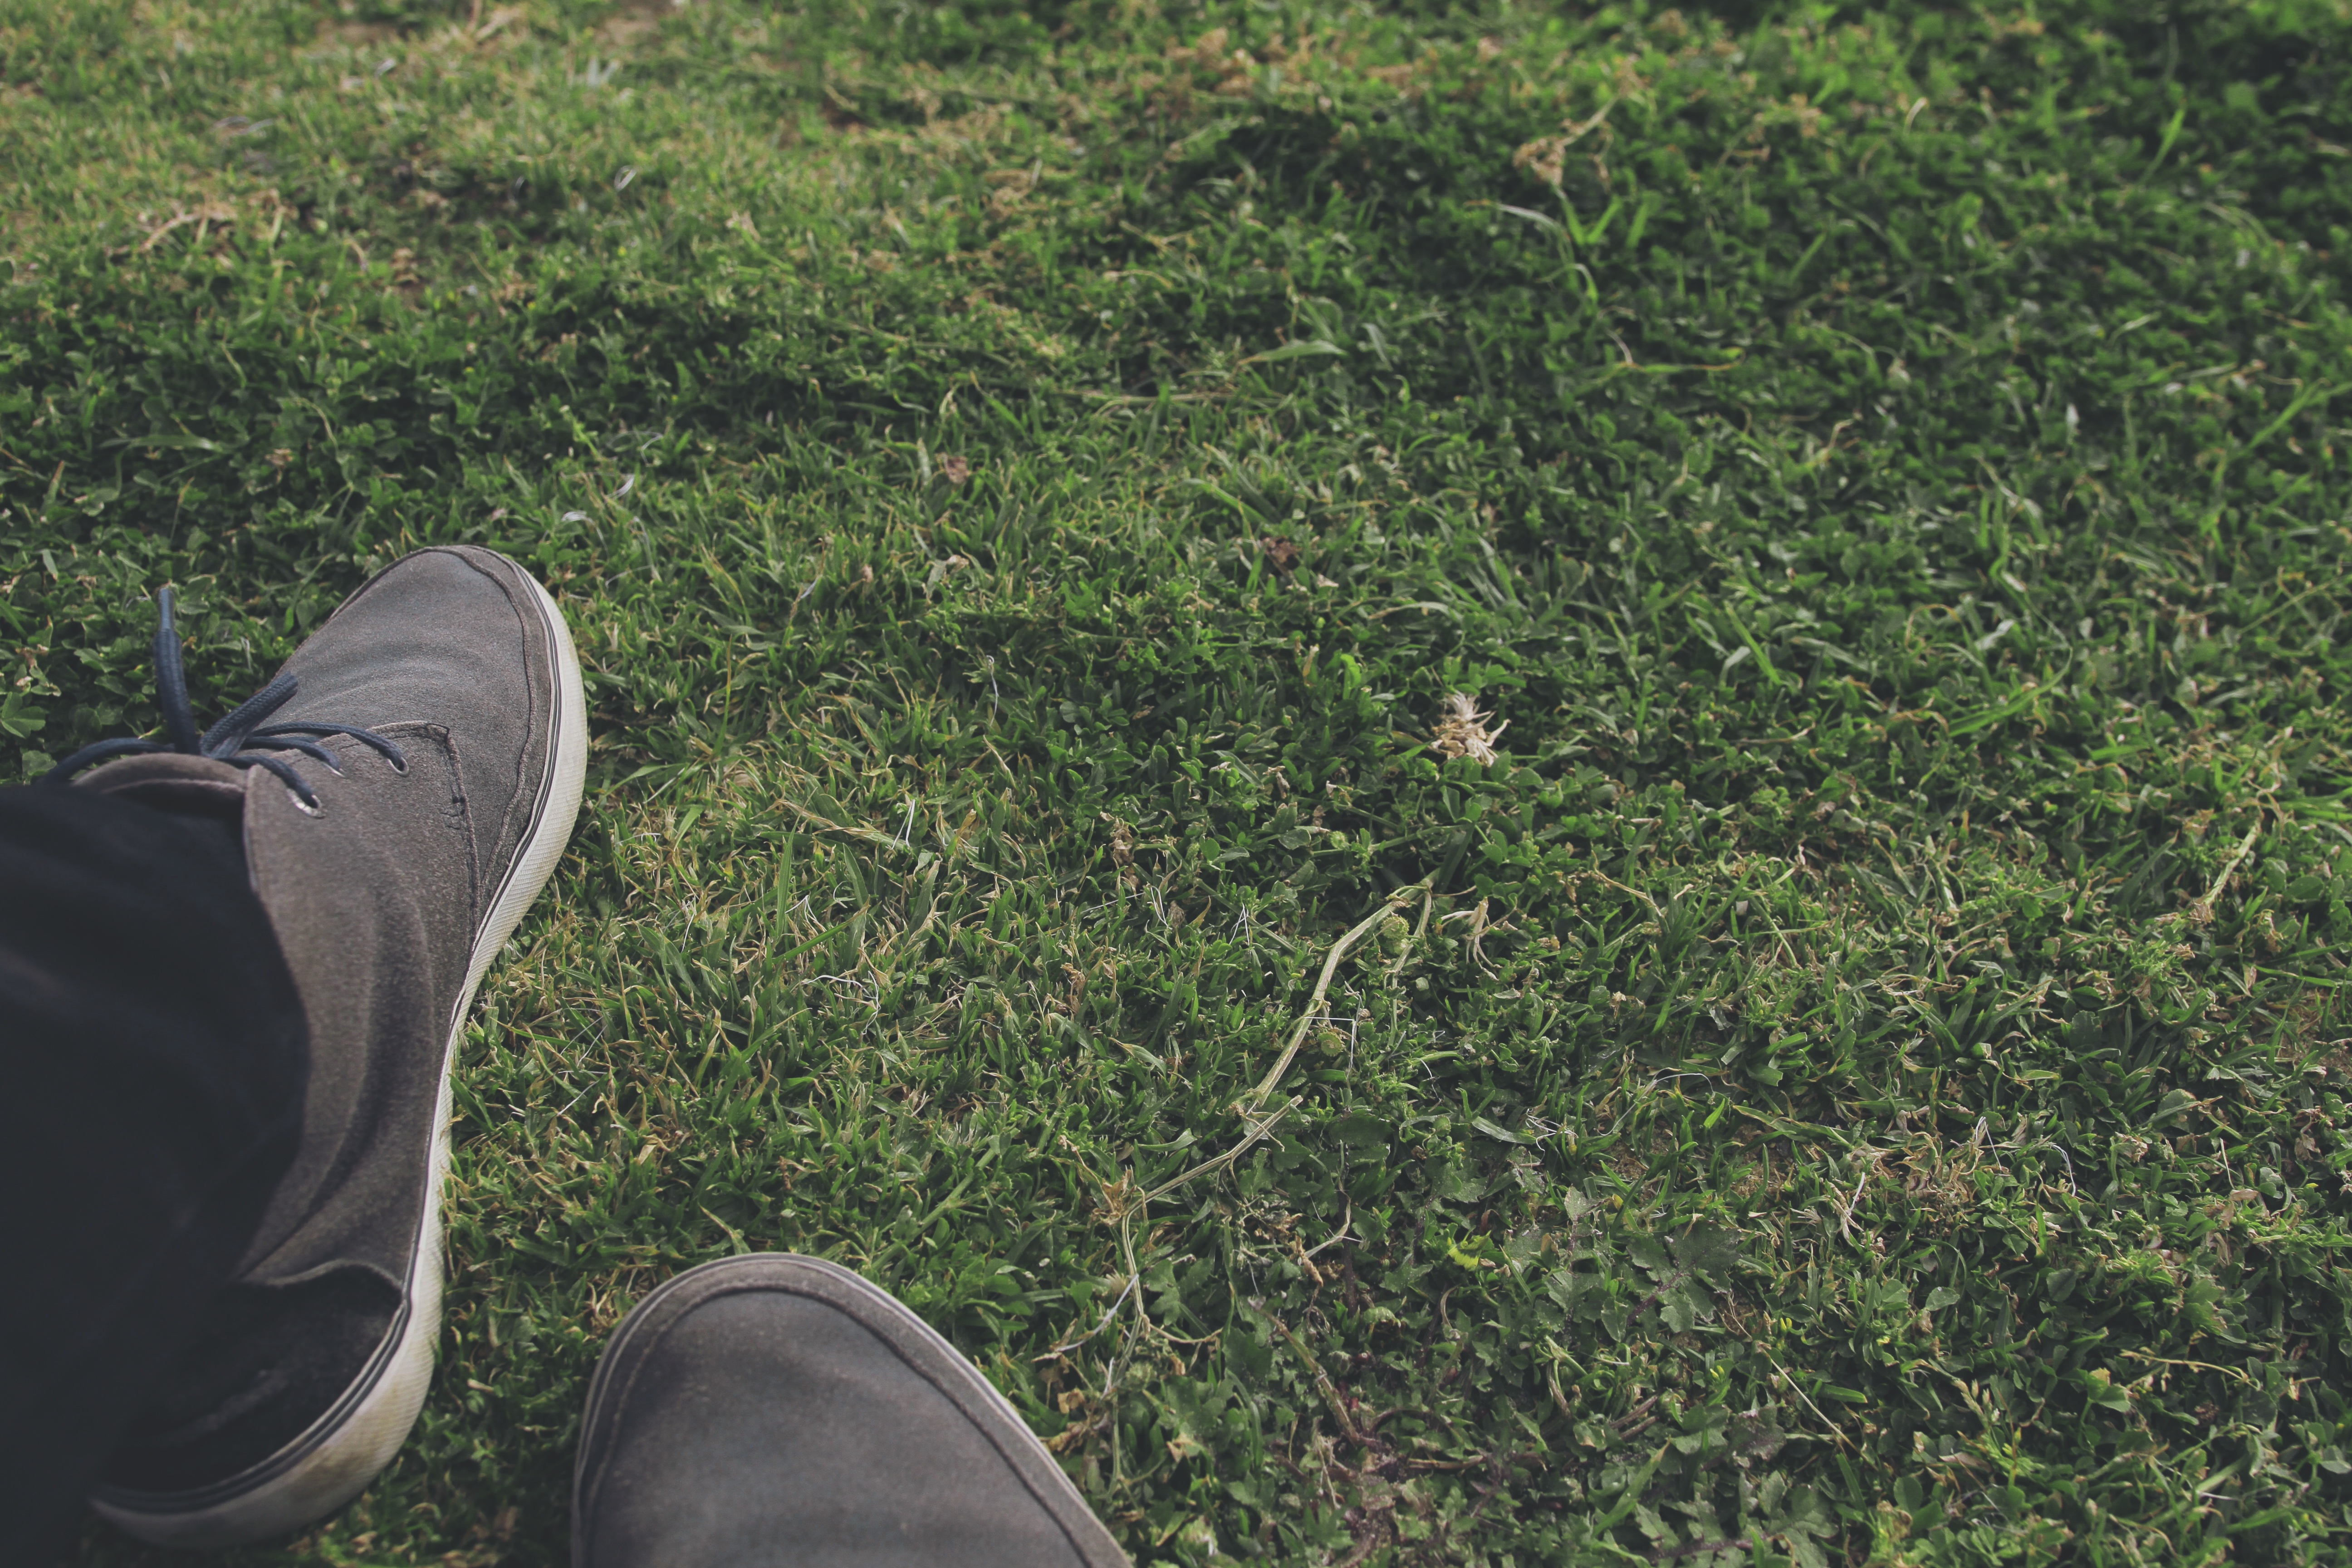
grass, plant, lawn, leaf, green, soil, shrub, footwear, grass family